Jodi Brown

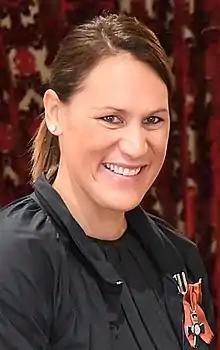
Brown in 2016

Jodi Anne Brown (née Te Huna; born 6 May 1981 in Whanganui, New Zealand) is a retired New Zealand netball player. Brown was a member of the New Zealand national netball team, the Silver Ferns from 2002 to 2015, taking time off in between those periods due to injury and pregnancy, earning 61 caps. She has also played elite domestic netball in New Zealand for 13 years, and has signed with the Southern Steel for 2014. She played for the Central Pulse in 2015 and was getting set to play her final season in 2016 before she injured her ACL in the preseason and decided to retire from domestic netball after she had retired from international netball in 2015.